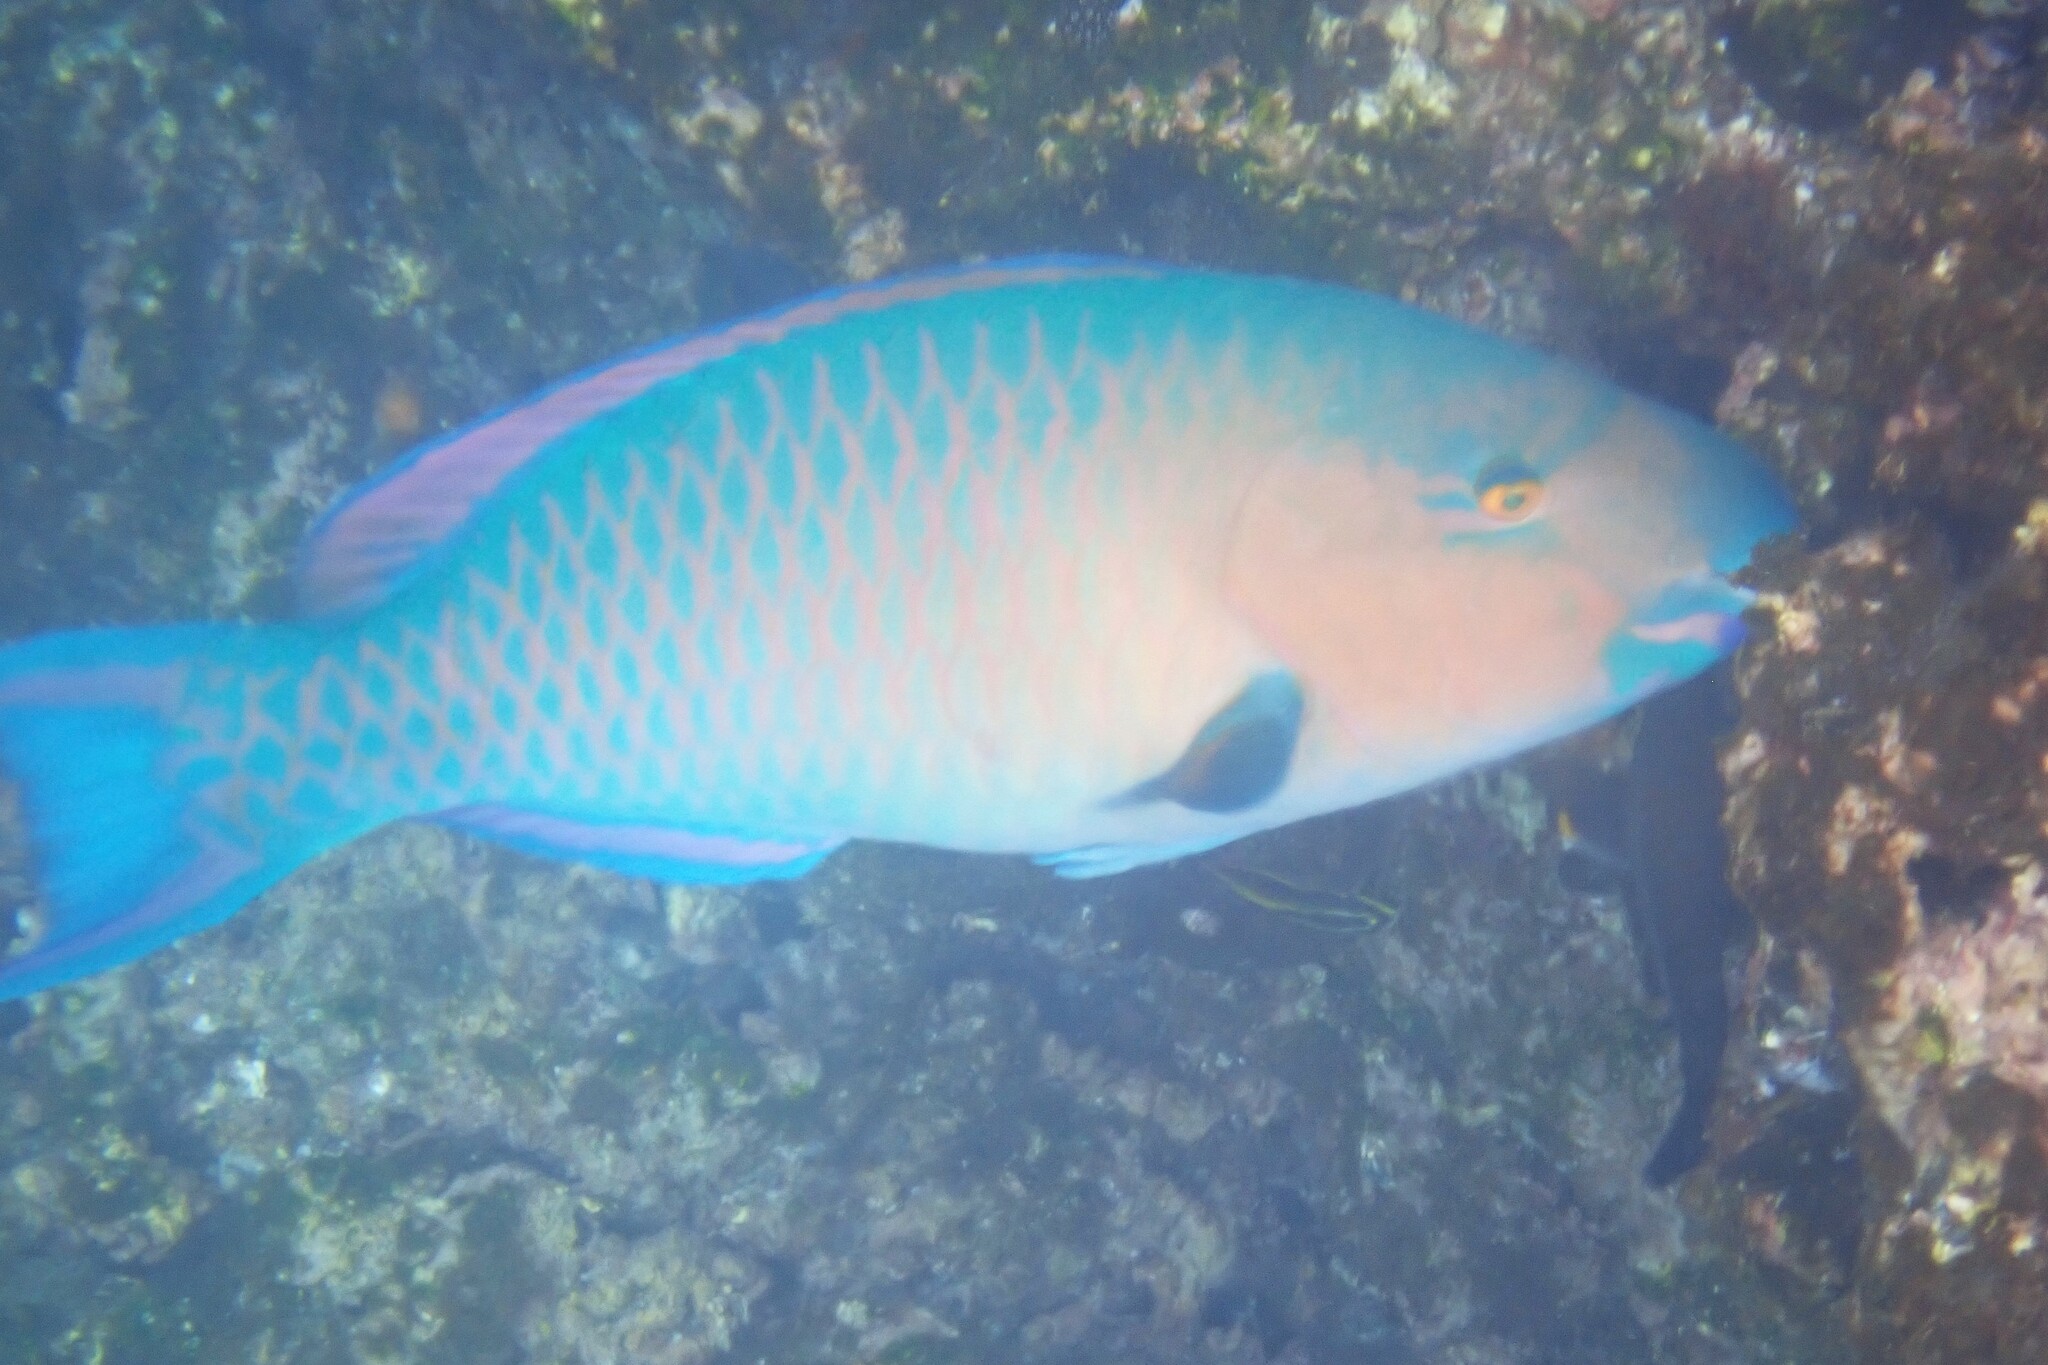
Scarus ghobban (Blue-barred Parrotfish)